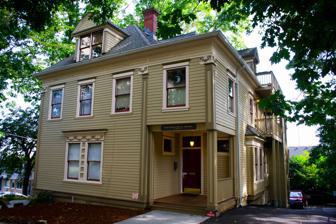
Building: John Eben Young House
Country: United States of America
Year built: 1896
Historic building in Portland, Oregon, U.S. United States historic place John Eben Young House U.S. National Register of Historic Places U.S. Historic district Contributing property Portland Historic Landmark Location 916 SW King Avenue Portland, Oregon Coordinates 45°31′18″N 122°41′43″W / 45.521754°N 122.695199°W / 45.521754; -122.695199 Area 0.1 acres (0.040 ha) Built 1896 Architectural style Colonial Revival Part of King's Hill Historic District ( ID91000039 ) NRHP reference No. 88001312 Added to NRHP August 25, 1988 The John Eben Young House is a house located in southwest Portland , Oregon listed on the National Register of Historic Places . See also National Register of Historic Places listings in Southwest Portland, Oregon References